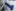
Number: 7